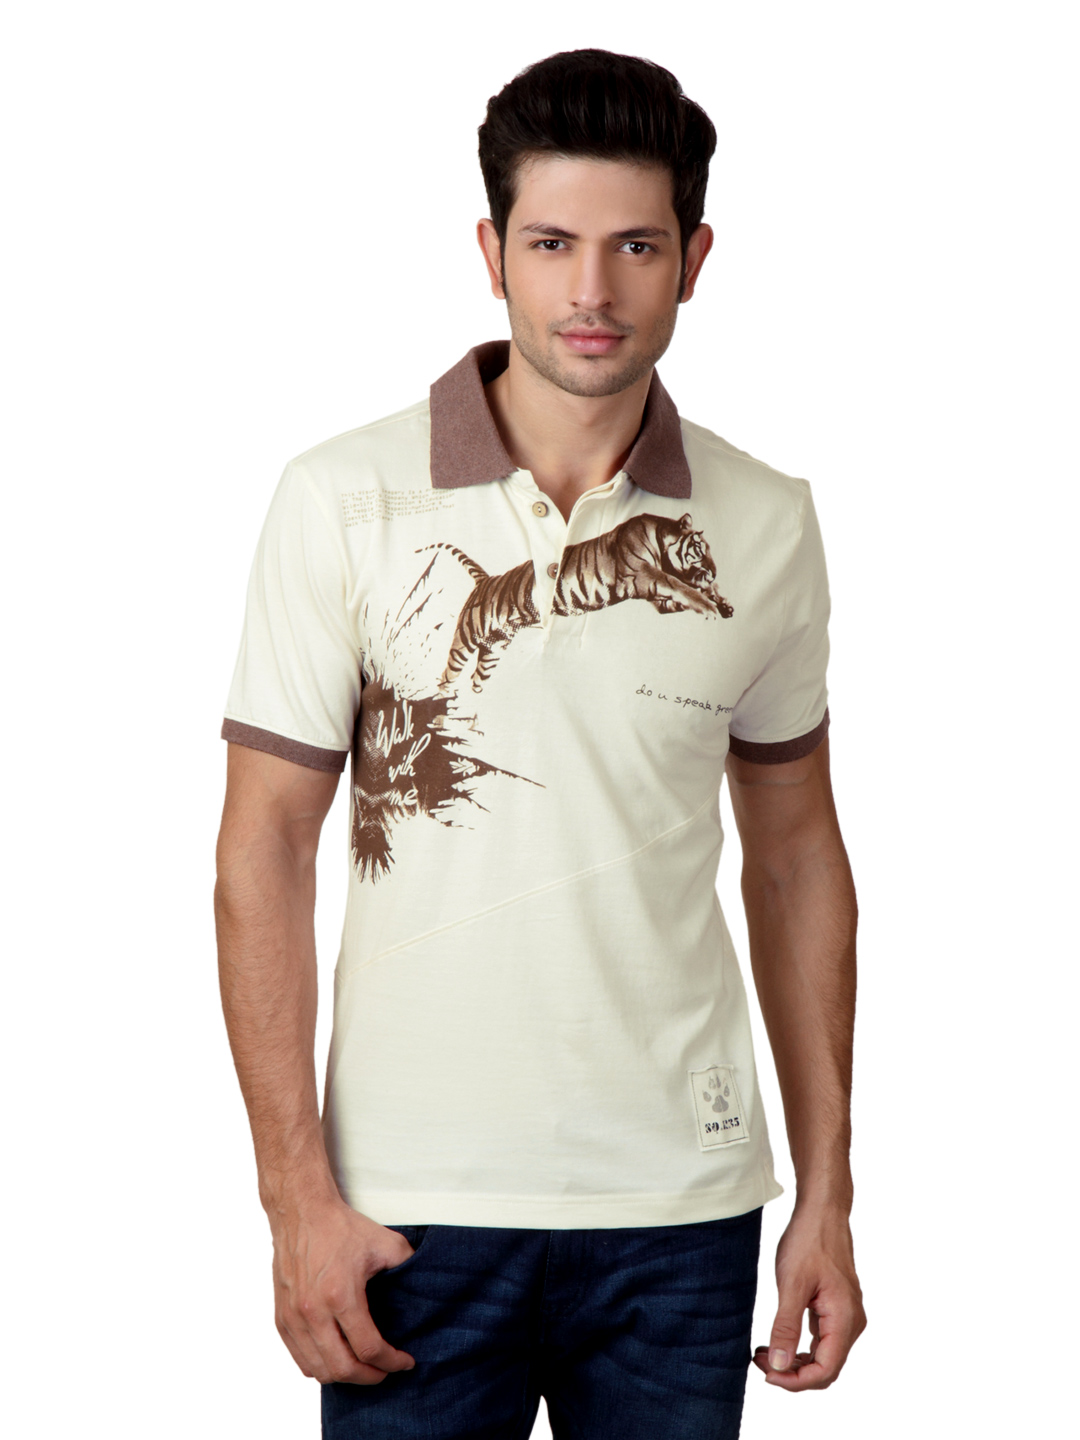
Do u speak green Men Cream T-shirt
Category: Apparel / Topwear / Tshirts
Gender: Men
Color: Cream
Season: Summer 2012
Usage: Casual